Professor Longhair

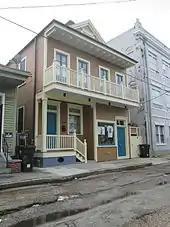
Former home of Professor Longhair, in 2015

Byrd was born on December 19, 1918, in Bogalusa, Louisiana, the son of Ella Mae (née Rhodes) and James Byrd. His distinctive style of piano playing was influenced by learning to play on an instrument that was missing some keys.